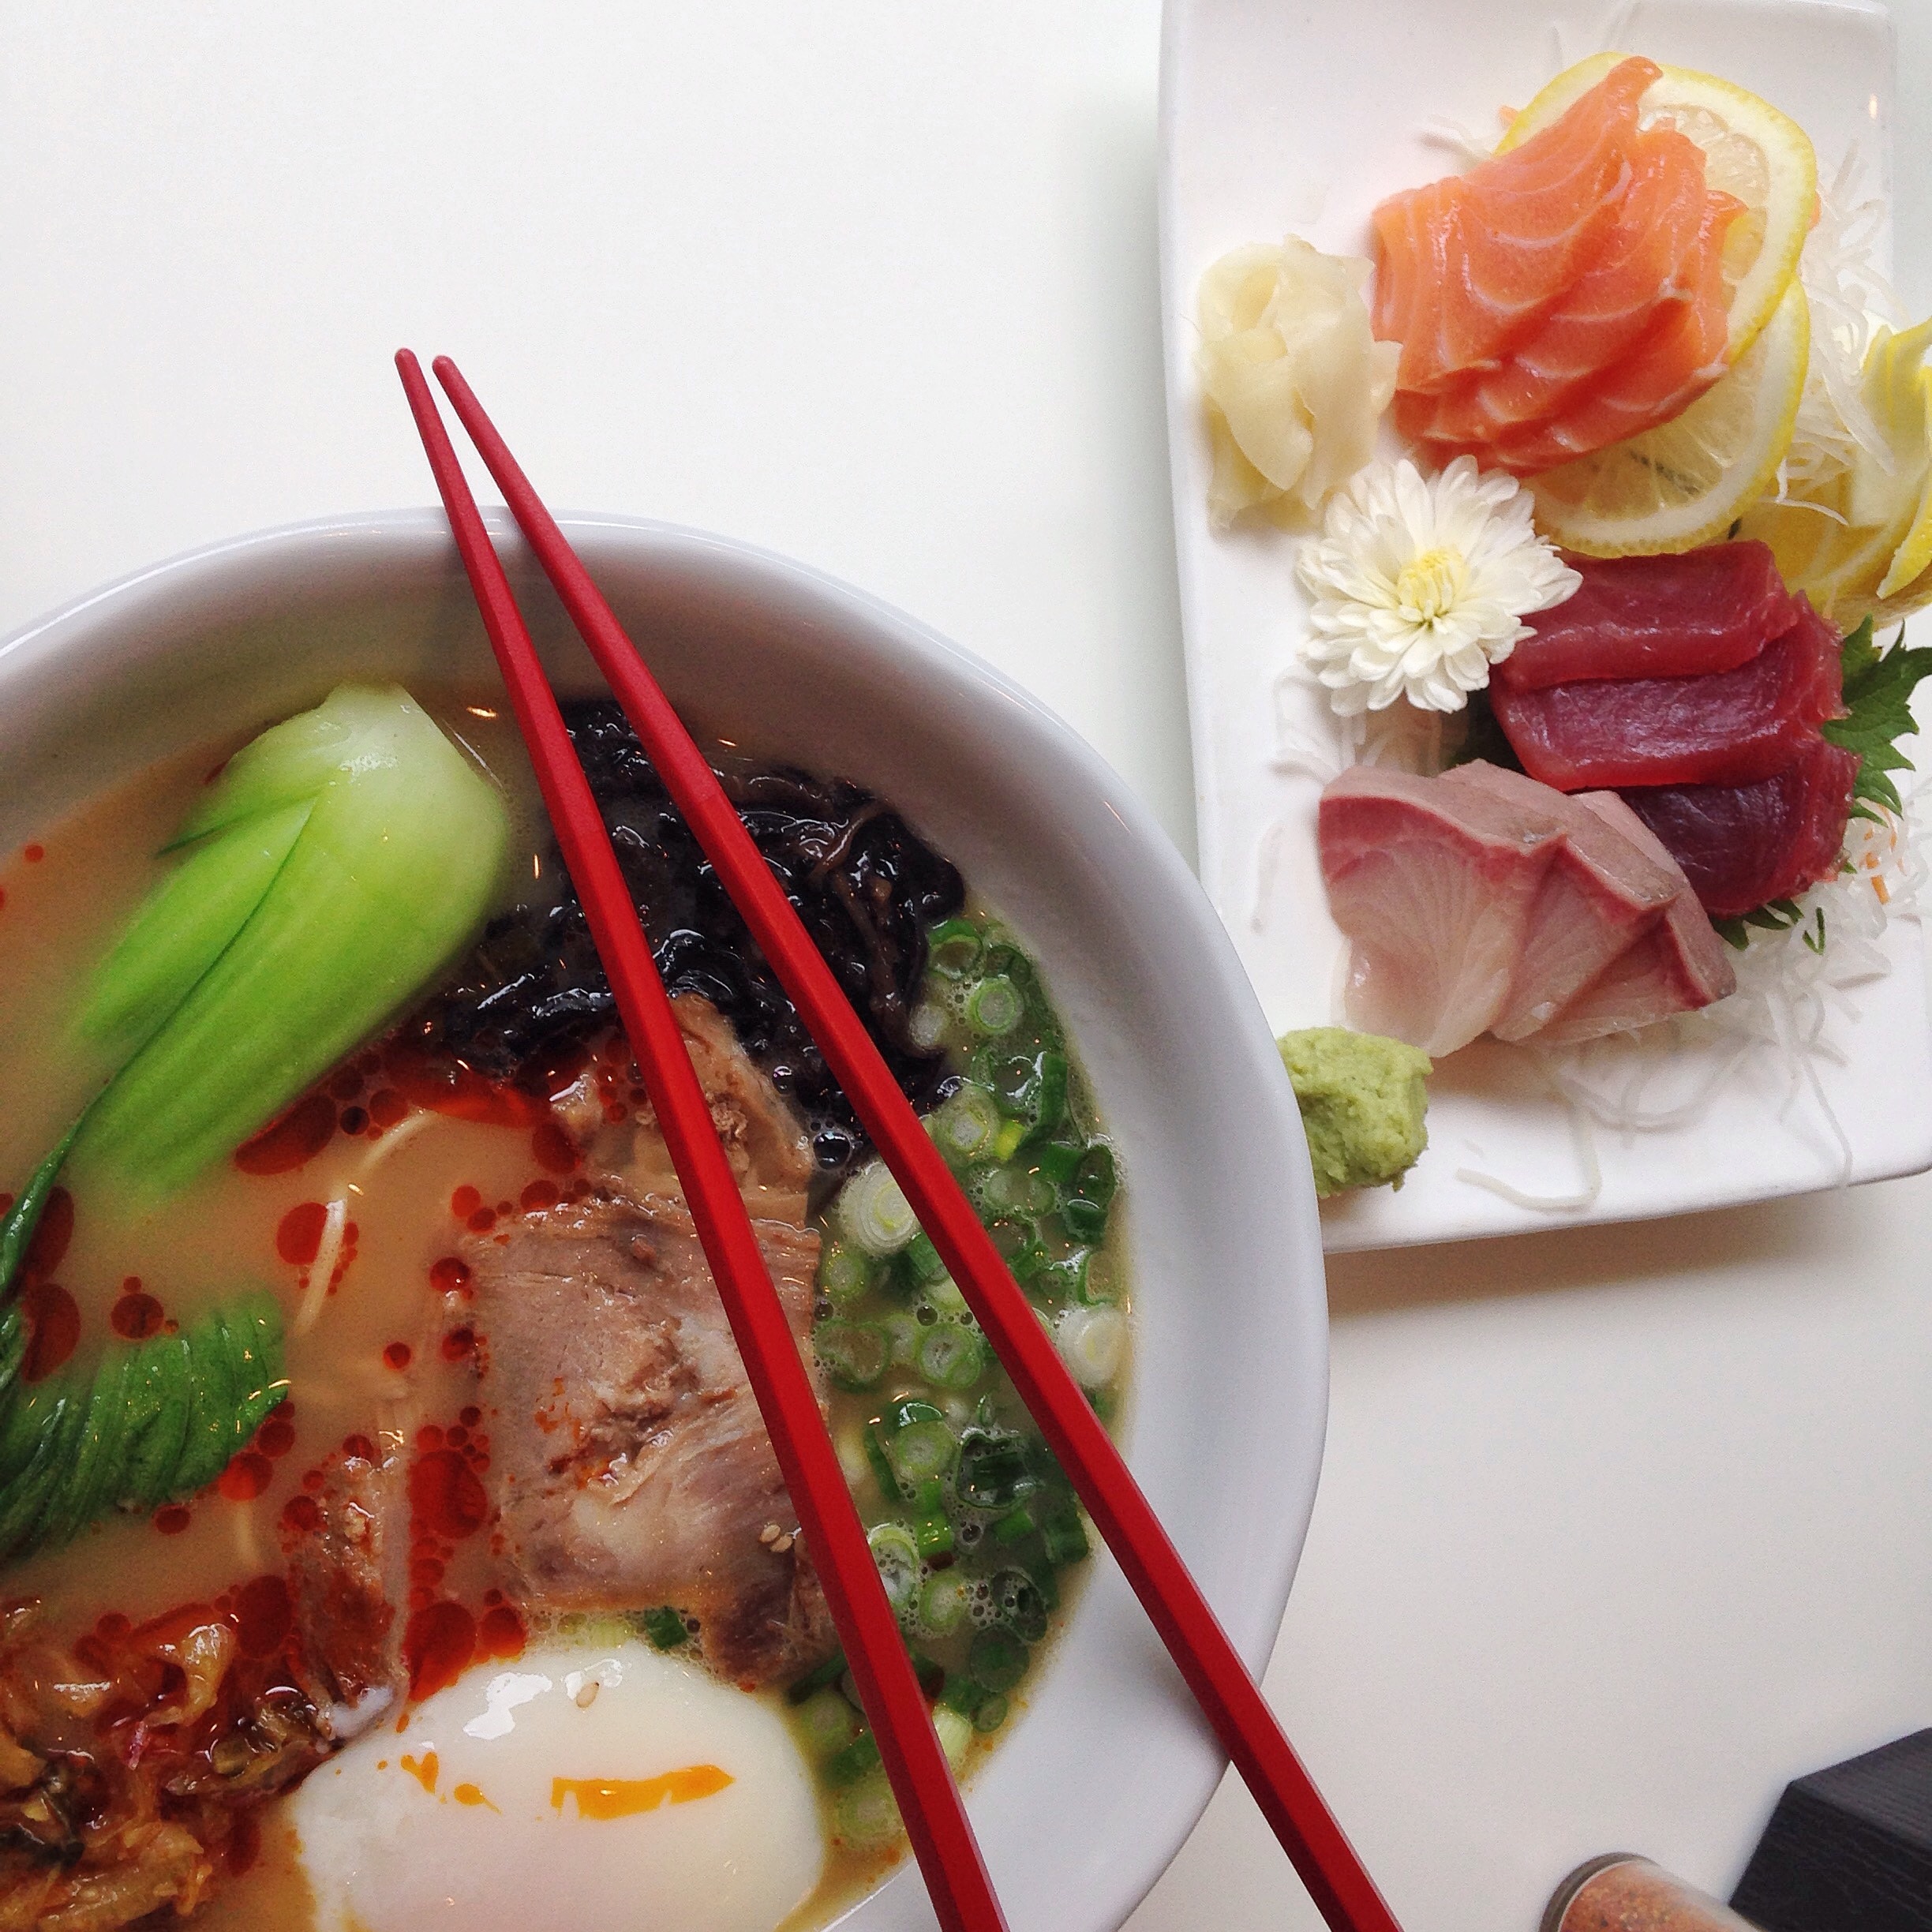
dish, meal, food, chinese, produce, meat, lunch, cuisine, soup, asian food, sashimi, vegetables, chopsticks, hors d oeuvre, public domain images